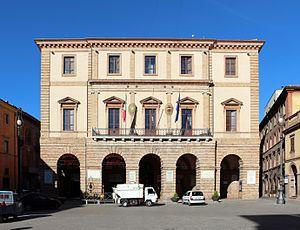
Tolentino est une commune d'environ 18 870 habitants de la province de Macerata dans les Marches en Italie. La ville est connue en France pour avoir donné son nom au traité de paix, signé le 19 février 1797 entre la première République française et les États pontificaux.